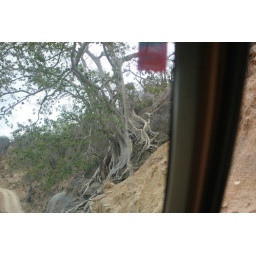
This tree grows around rocks